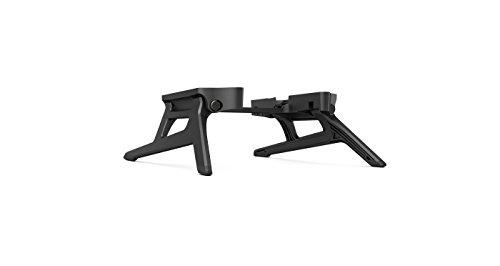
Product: GoPro Karma Replacement Landing Gear (GoPro Official Accessory)
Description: Replacement landing gear for the Karma Drone.
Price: $49.99
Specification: ProductDimensions:14x15.2x7inches|ItemWeight:13.9ounces|ShippingWeight:14.4ounces(Viewshippingratesandpolicies)|ASIN:B01LY6KMAE|Itemmodelnumber:RQSGR-001|DatefirstlistedonAmazon:October23,2016